Emigration from the Eastern Bloc

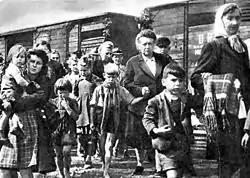
Sudeten Germans expelled after World War II

At the end of, and following World War II, at least twelve million ethnic German Volksdeutsche or Reichsdeutsche fled or were expelled, Barbara Marshall estimates that the number of ethnic Germans fleeing or expelled from the Eastern Bloc was "about fifteen million." mostly in and from Soviet-occupied territories becoming the Eastern Bloc, making it the largest movement of any European people in modern history. The expulsions had been agreed upon before the end of the war by the Allies. At least two million people perished due to flight and expulsion, 400,000 to 600,000 of whom by physical force. Almost all of these occurred between 1944 and 1948. The total figures include a considerable exodus of Germans from areas near the front lines as the Red Army advanced towards German-settled areas. Many were aware of the Soviet reprisals on German civilians, such as Soviet soldiers committing rape and other crimes. News of these atrocities, like the Nemmersdorf massacre, were also, in part, exaggerated and spread by the Nazi propaganda machine. Many of these ethnic Germans also fled to the future East Germany, within the Eastern Bloc.